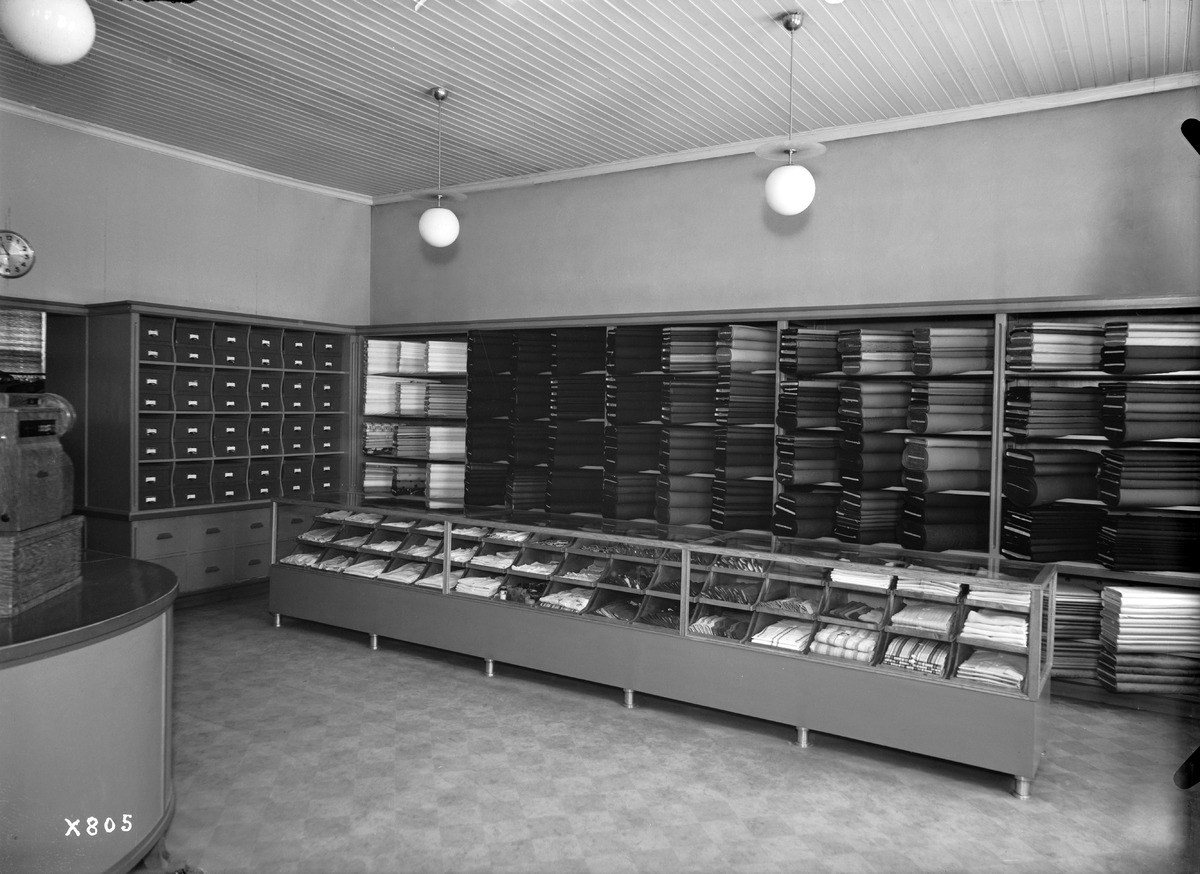
Osuusliike Arinan myymälä
Cooperative shop Arina's store
sisällön kuvaus: Osuusliike Arinan myymälän sisätiloja 25.3.1937. Hyllyillä kankaita ja vaatteita. content description: The interior of the cooperative shop Arina's store on March 25, 1937. Fabrics and clothes on the shelves.
Vuosi: 1937
Paikka: , Suomi, Suomi
Aiheet: osuuskaupat; Osuusliike Arina; Osuuskauppa Arina; sisäkuva; myymälät; osuusliikkeet; kankaat; tekstiilit; consumer cooperatives; cooperative shops; retail cooperatives; stores; fabrics